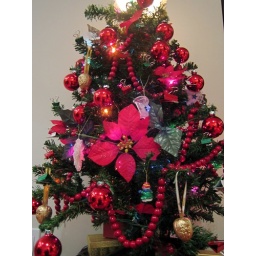
in golden nuts and red balls